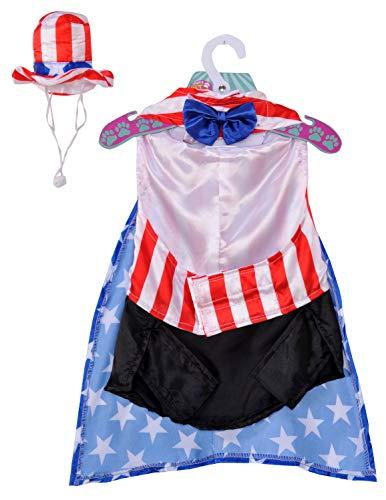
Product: Rubie's Uncle Sam Pet Costume
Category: Pet Supplies | Dogs | Apparel & Accessories | Costumes
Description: Rubie's offers fun costumes year-round for every member of the family.
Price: $15.99
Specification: Product Dimensions:         10 x 2 x 20 inches ; 3 pounds    |Shipping Weight: 4 ounces (View shipping rates and policies)|Domestic Shipping: Item can be shipped within U.S.|International Shipping: This item is not eligible for international shipping.  Learn More|ASIN: B001BQ1K1A|Item model number: 885950 S|    #1773    in Dog Costumes